Danville Area School District

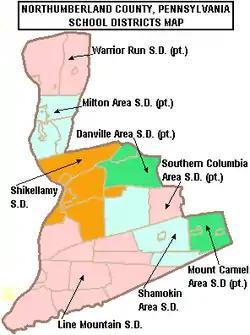
Map of Northumberland County, Pennsylvania Public School Districts

The Danville Area School District is a midsized, rural, public school district which spans portions of two counties in Pennsylvania. In Montour County it covers the Boroughs of Danville and Washingtonville and Cooper Township, Derry Township, Liberty Township, Mahoning Township, Mayberry Township, Valley Township and West Hemlock Township. In Northumberland County it covers the Borough of Riverside and Rush Township. The district encompasses approximately . According to 2000 federal census data, it served a resident population of 18,894. By 2010, the district's population declined to 18,765 people. The educational attainment levels for the Danville Area School District population (25 years old and over) were 89.8% high school graduates and 27.4% college graduates.